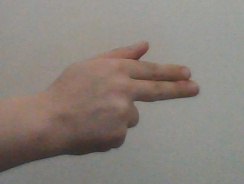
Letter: ghain